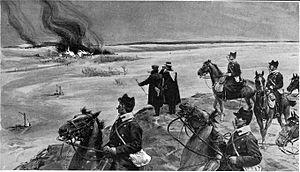
La jacquerie paysanne roumaine de 1907 est un mouvement social qui a eu lieu en Roumanie de février à avril 1907. Cette révolte de la faim intervient moins de deux ans après les évènements révolutionnaires de la Moldavie russe voisine, en lien avec la révolution russe de 1905. Les paysans roumains insurgés ont été réprimés par les cosaques russes en Moldavie orientale en 1905 et 1906, et par l'armée roumaine en Moldavie occidentale et en Valachie en 1907.